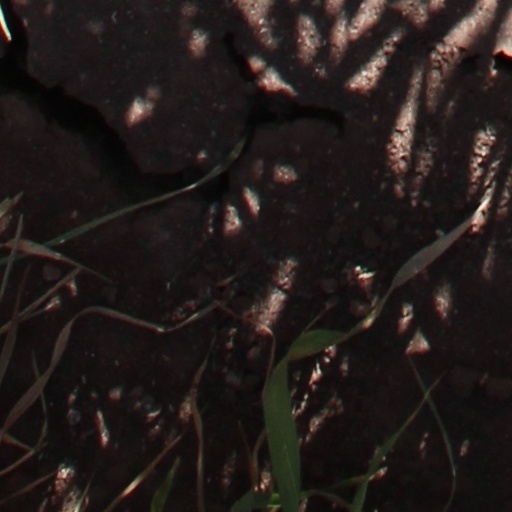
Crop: wheat